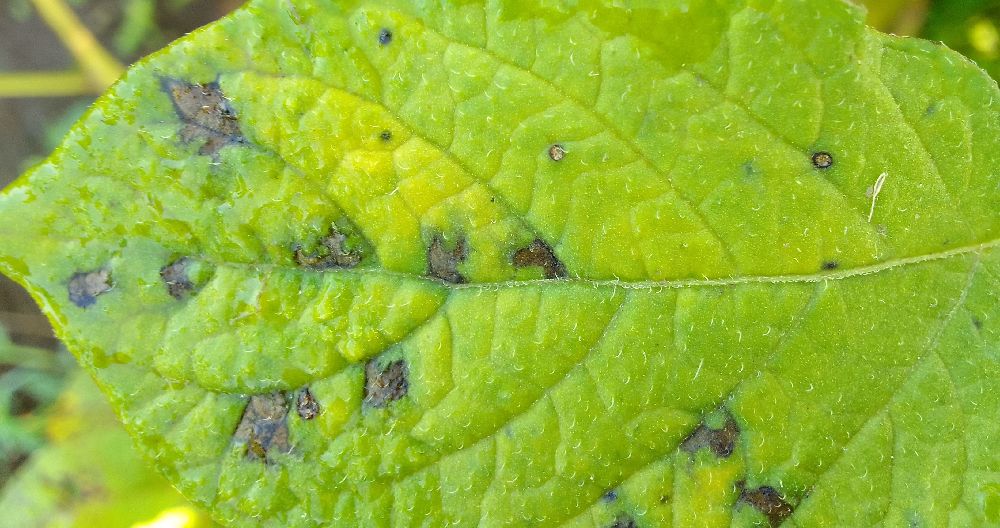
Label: Early blight